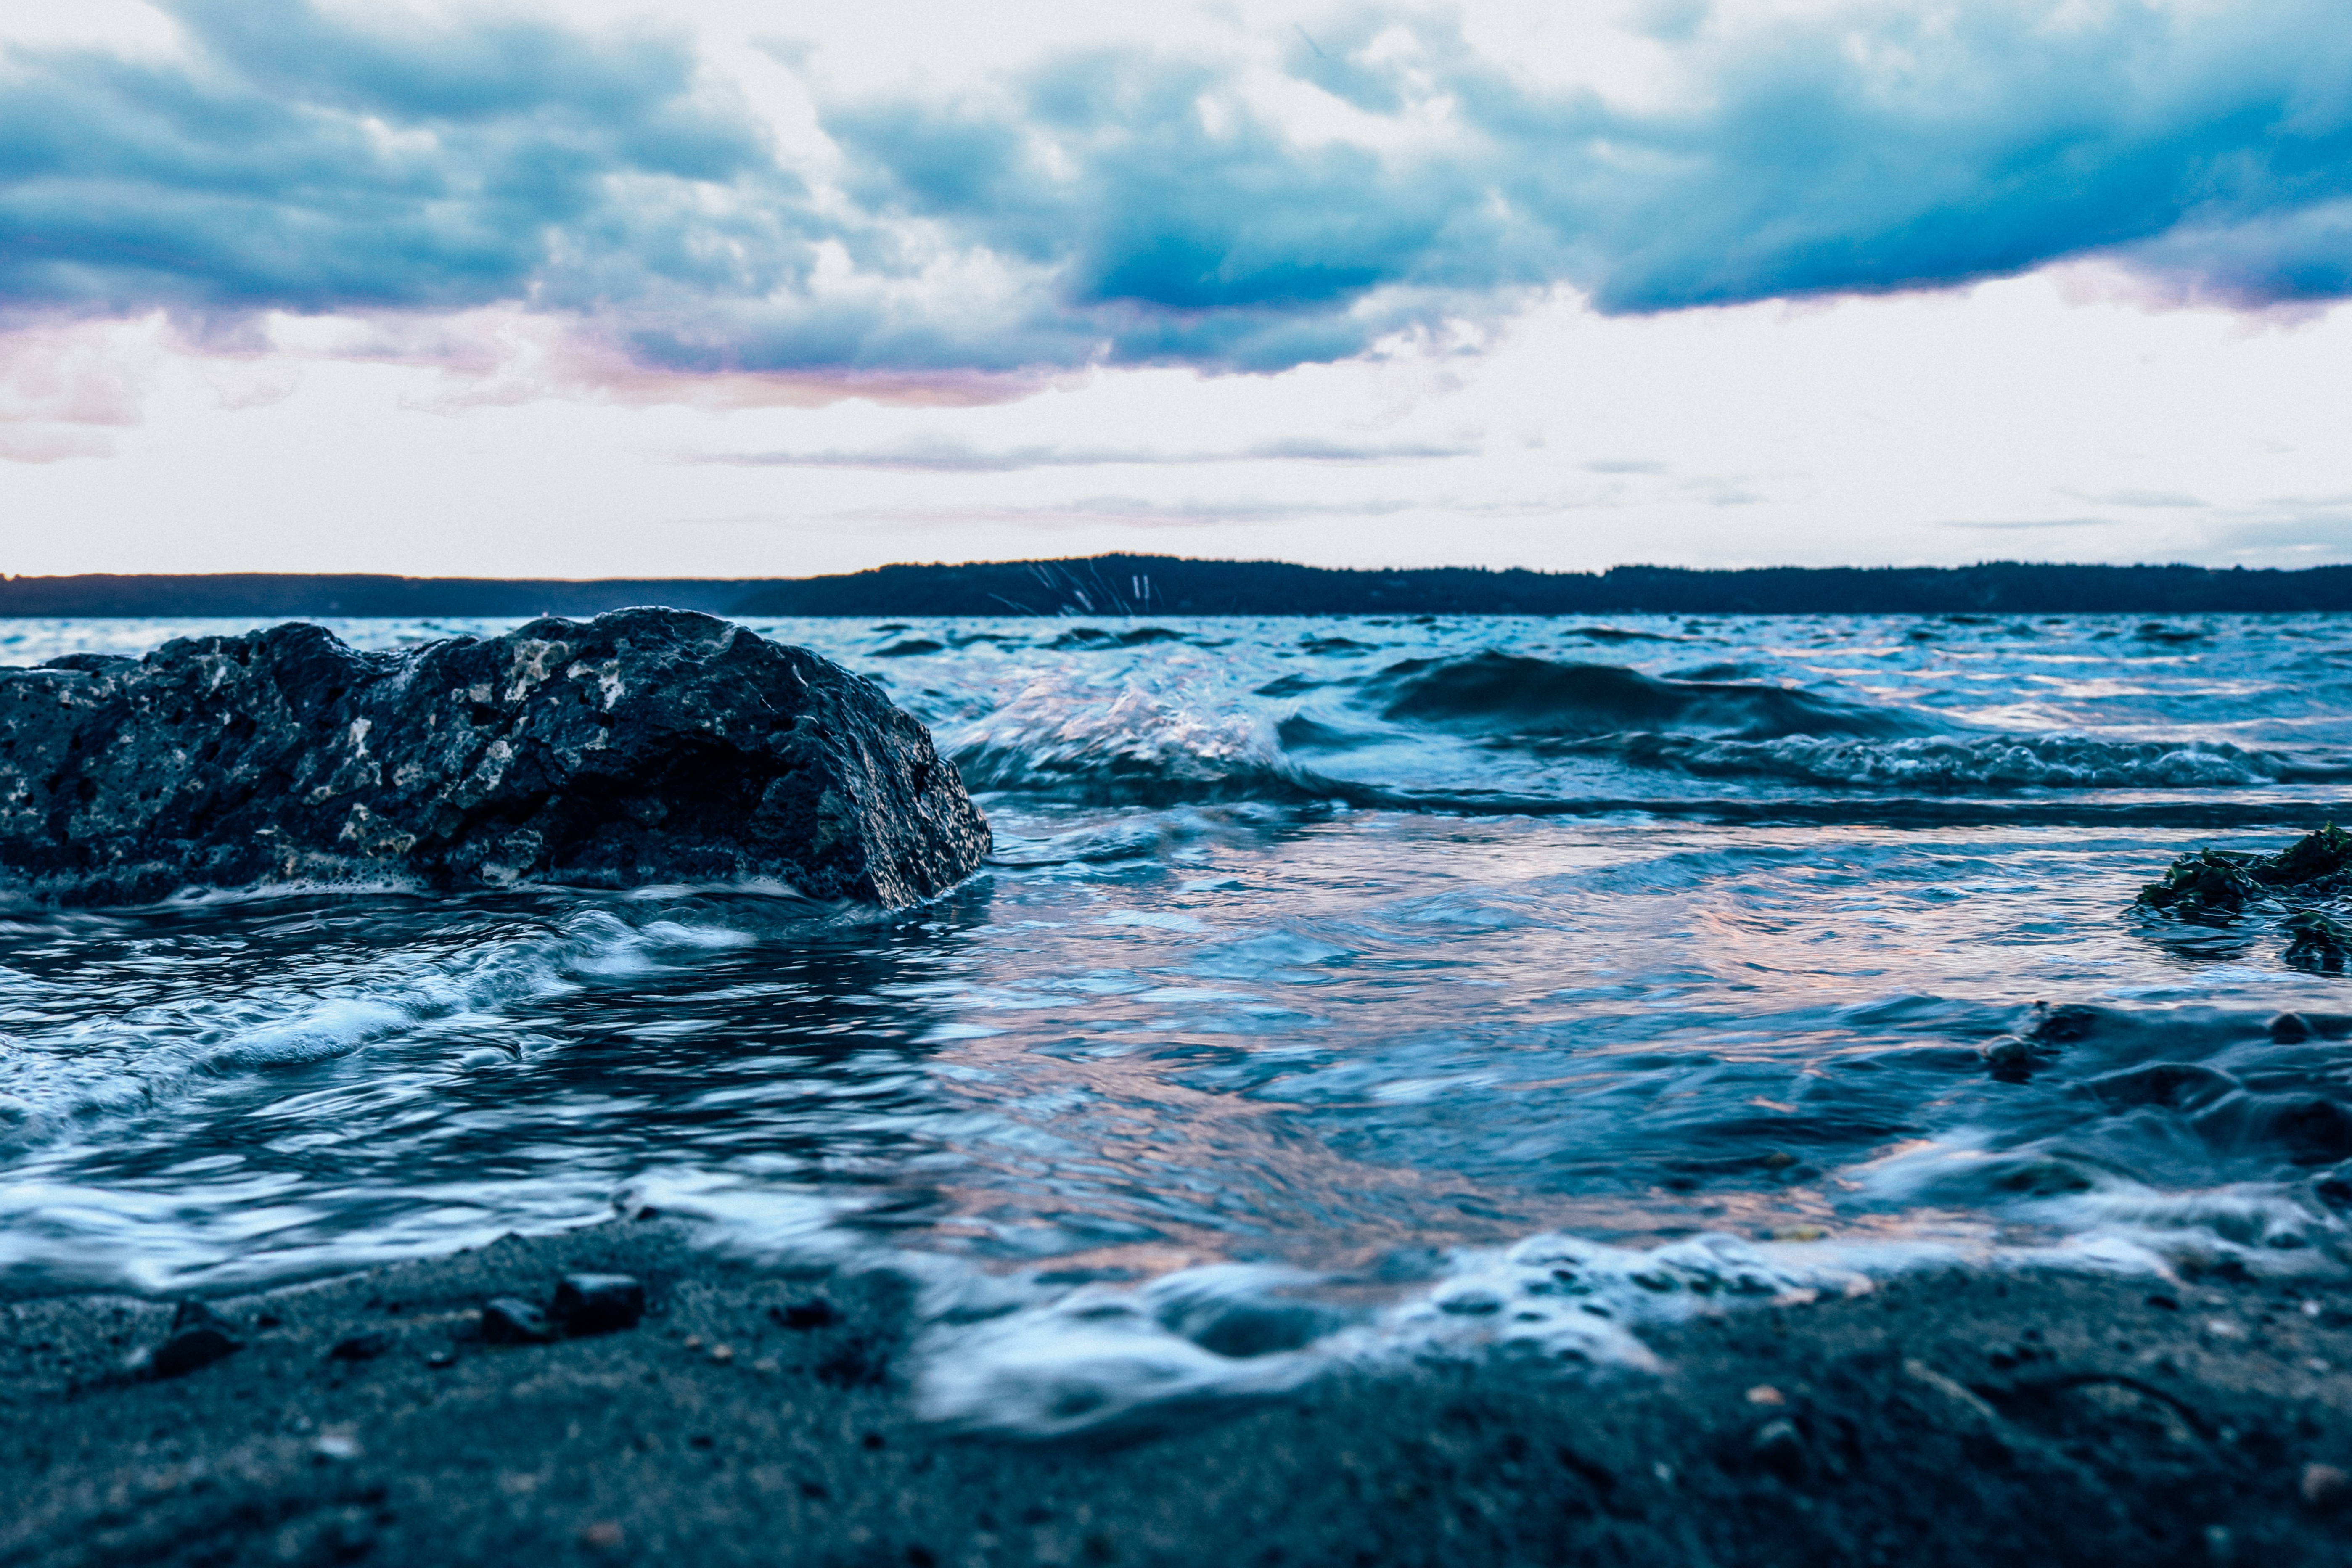
beach, sea, coast, water, nature, sand, rock, ocean, horizon, cloud, sky, white, shore, wave, motion, ice, flowing, splash, blue, bubble, body of water, ocean wave, waves, clouds, pacific, blue sea, arctic ocean, water wave, wind wave